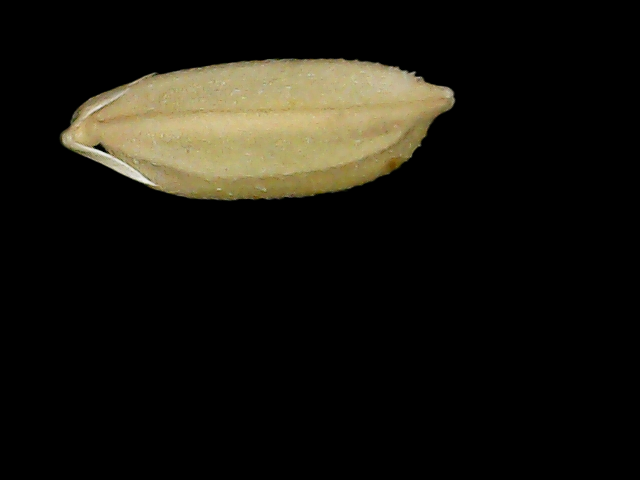
Rice variety: Bd52